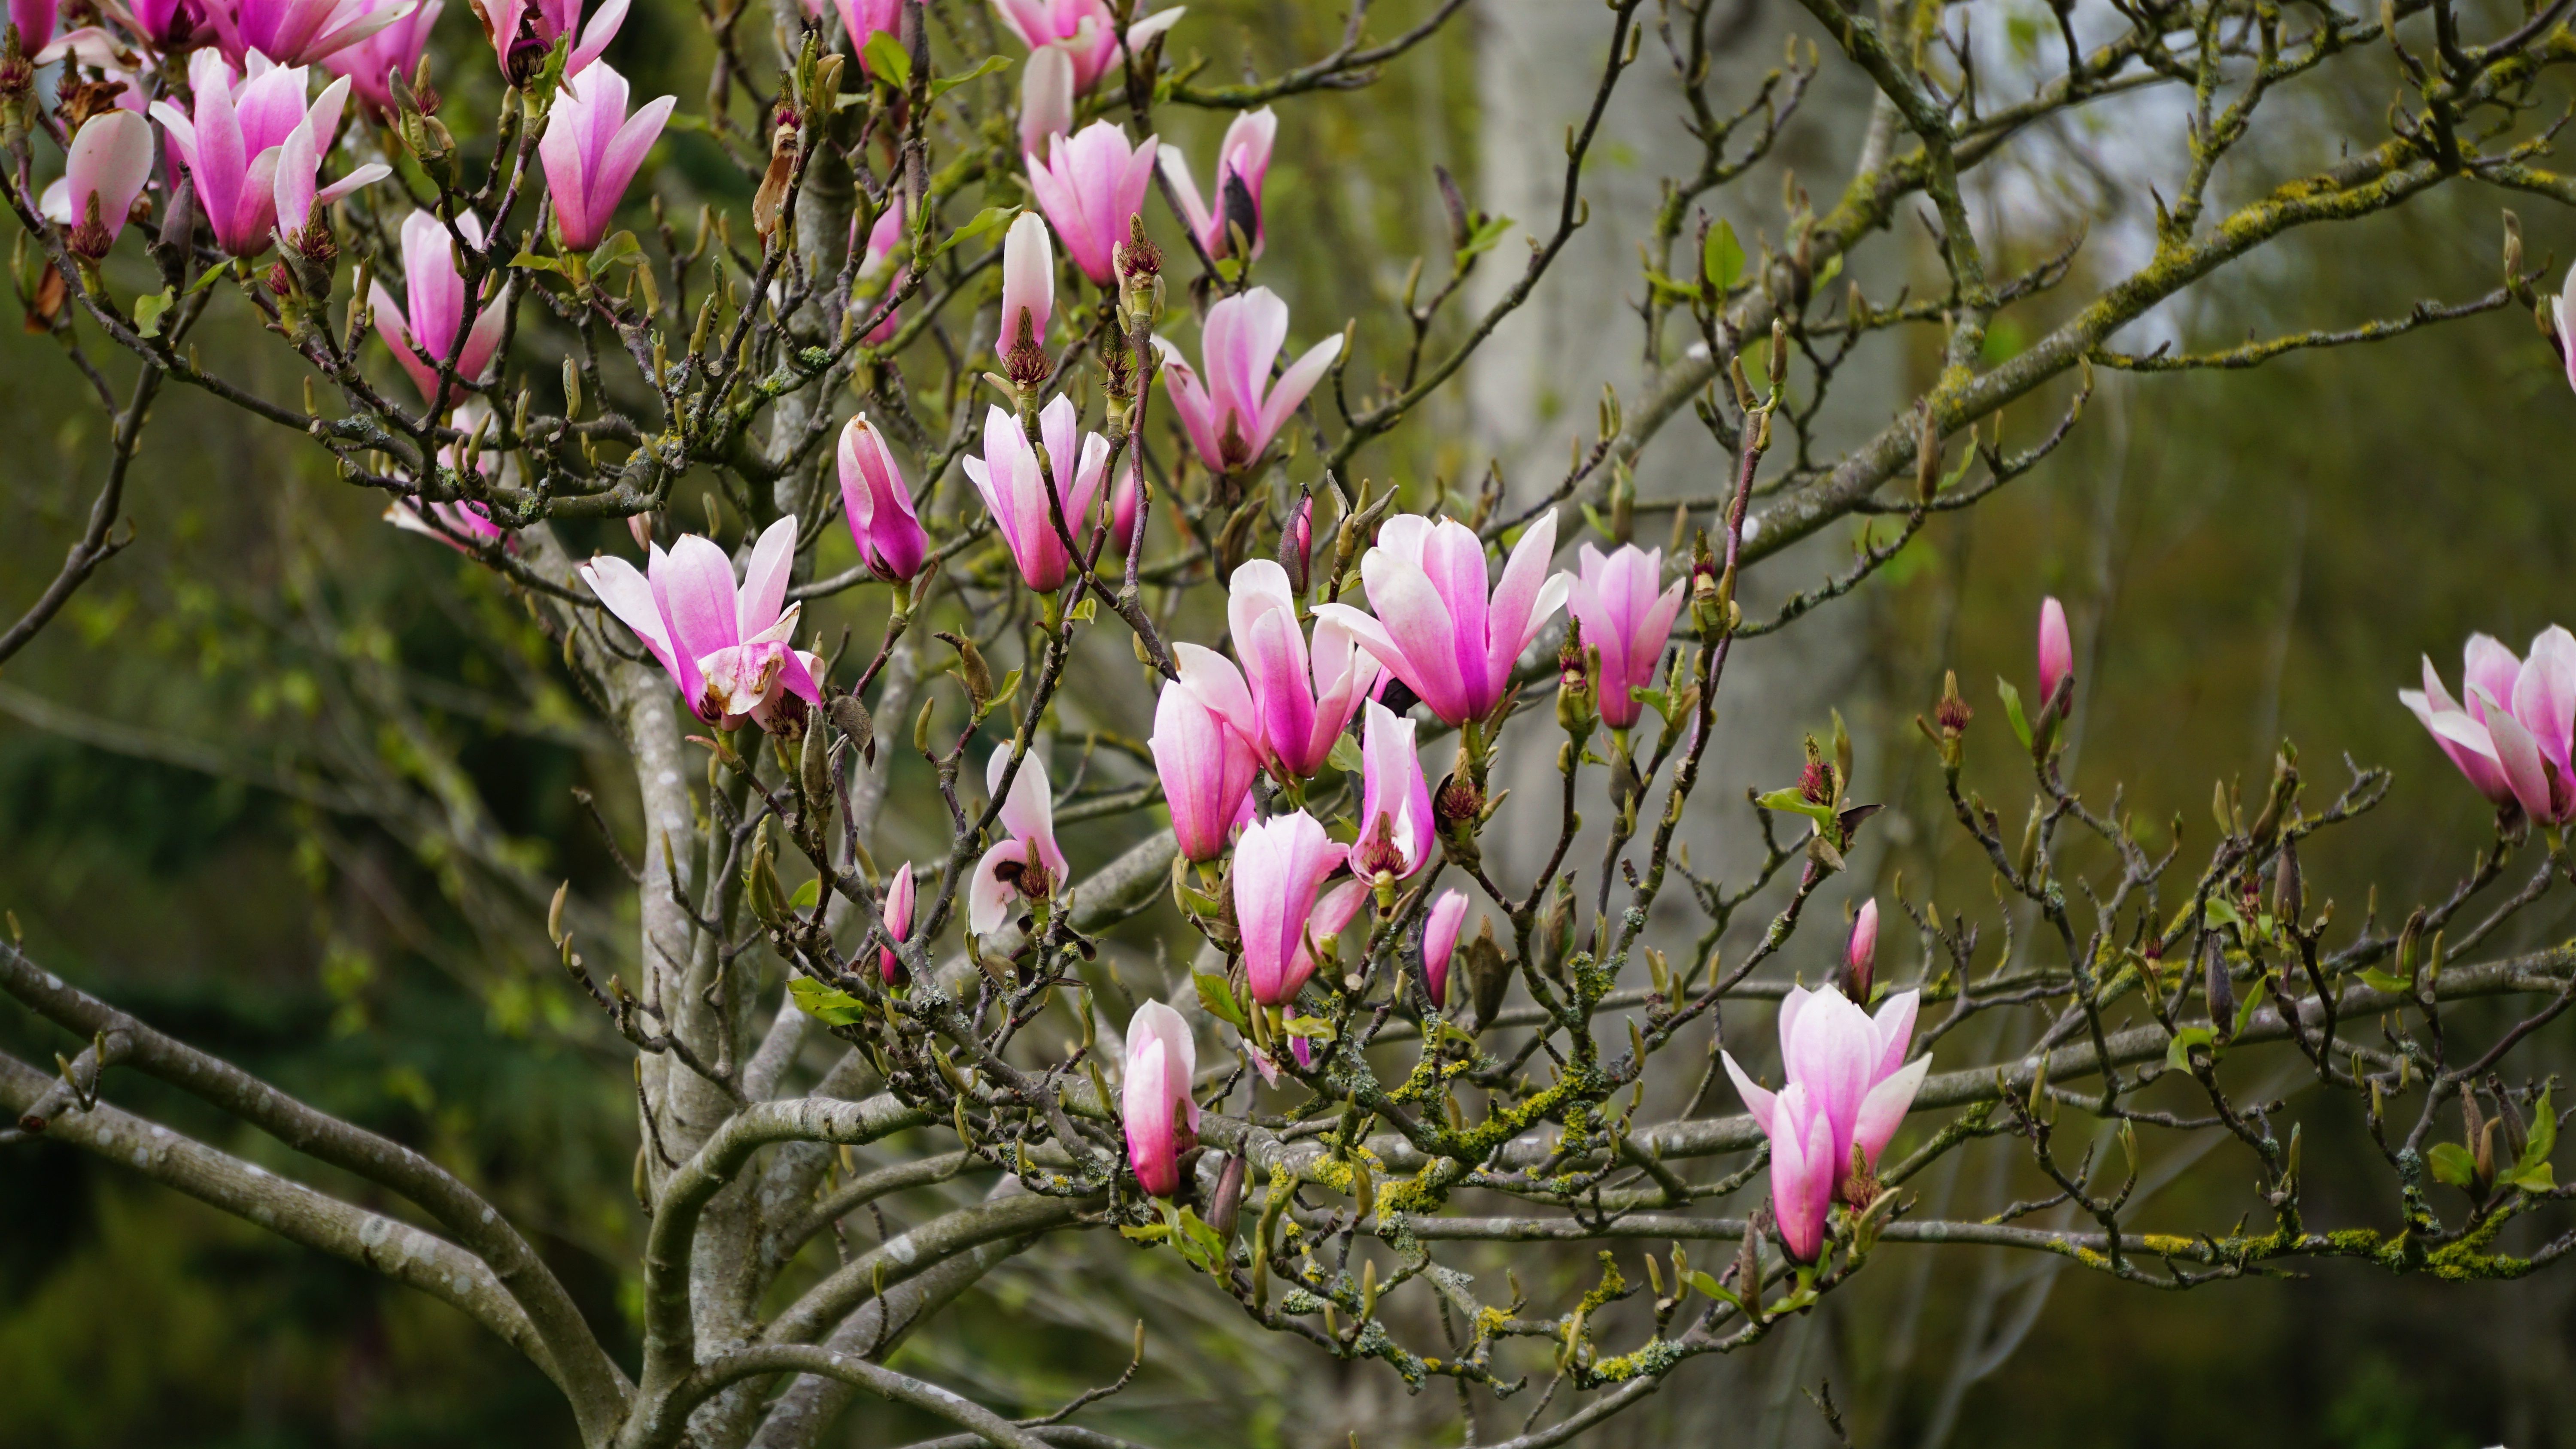
nature, forest, branch, blossom, plant, flower, petal, bloom, spring, green, botany, blooming, colorful, pink, flora, season, wildflower, outdoors, woods, shrub, magnolia, flowering plant, woody plant, land plant